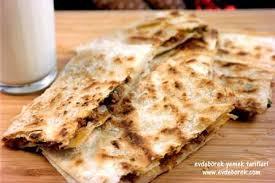
Yemek: gozleme